LGBTQ history

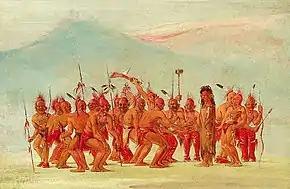
George Catlin's painting/interpretation of Sac and Fox Nation people, which he titled "Dance to the Berdache". George Catlin (1796–1872); Smithsonian Institution, Washington, DC

The duo Khnumhotep and Niankhkhnum, manicurists in the Palace of King Niuserre during the Fifth Dynasty of Egyptian pharaohs, BCE, are speculated to have been gay based on a representation of them embracing nose-to-nose in their shared tomb, though critics say that they were likely brothers. "King Neferkare and General Sasenet", a Middle Kingdom story, has an intriguing plot revolving around a king's clandestine gay affair with one of his generals. It may reference the actual Pharaoh Pepi II, but critics say that the story may have been written to tarnish what was considered to be an unloved monarch.